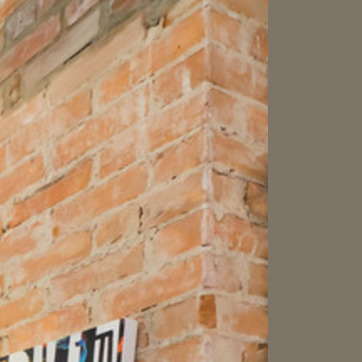
Material: brick